Theinni

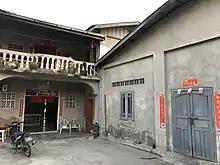
A typical ethnic Chinese house in Theinni, Northern Shan State

The ethnic groups found in Theinni are predominantly Shan, Kokang Chinese and Jinghpaw, but there are many Chinese, Burmese, Lisu, Lahu, Wa, Palaung and Yanglam people in the town.